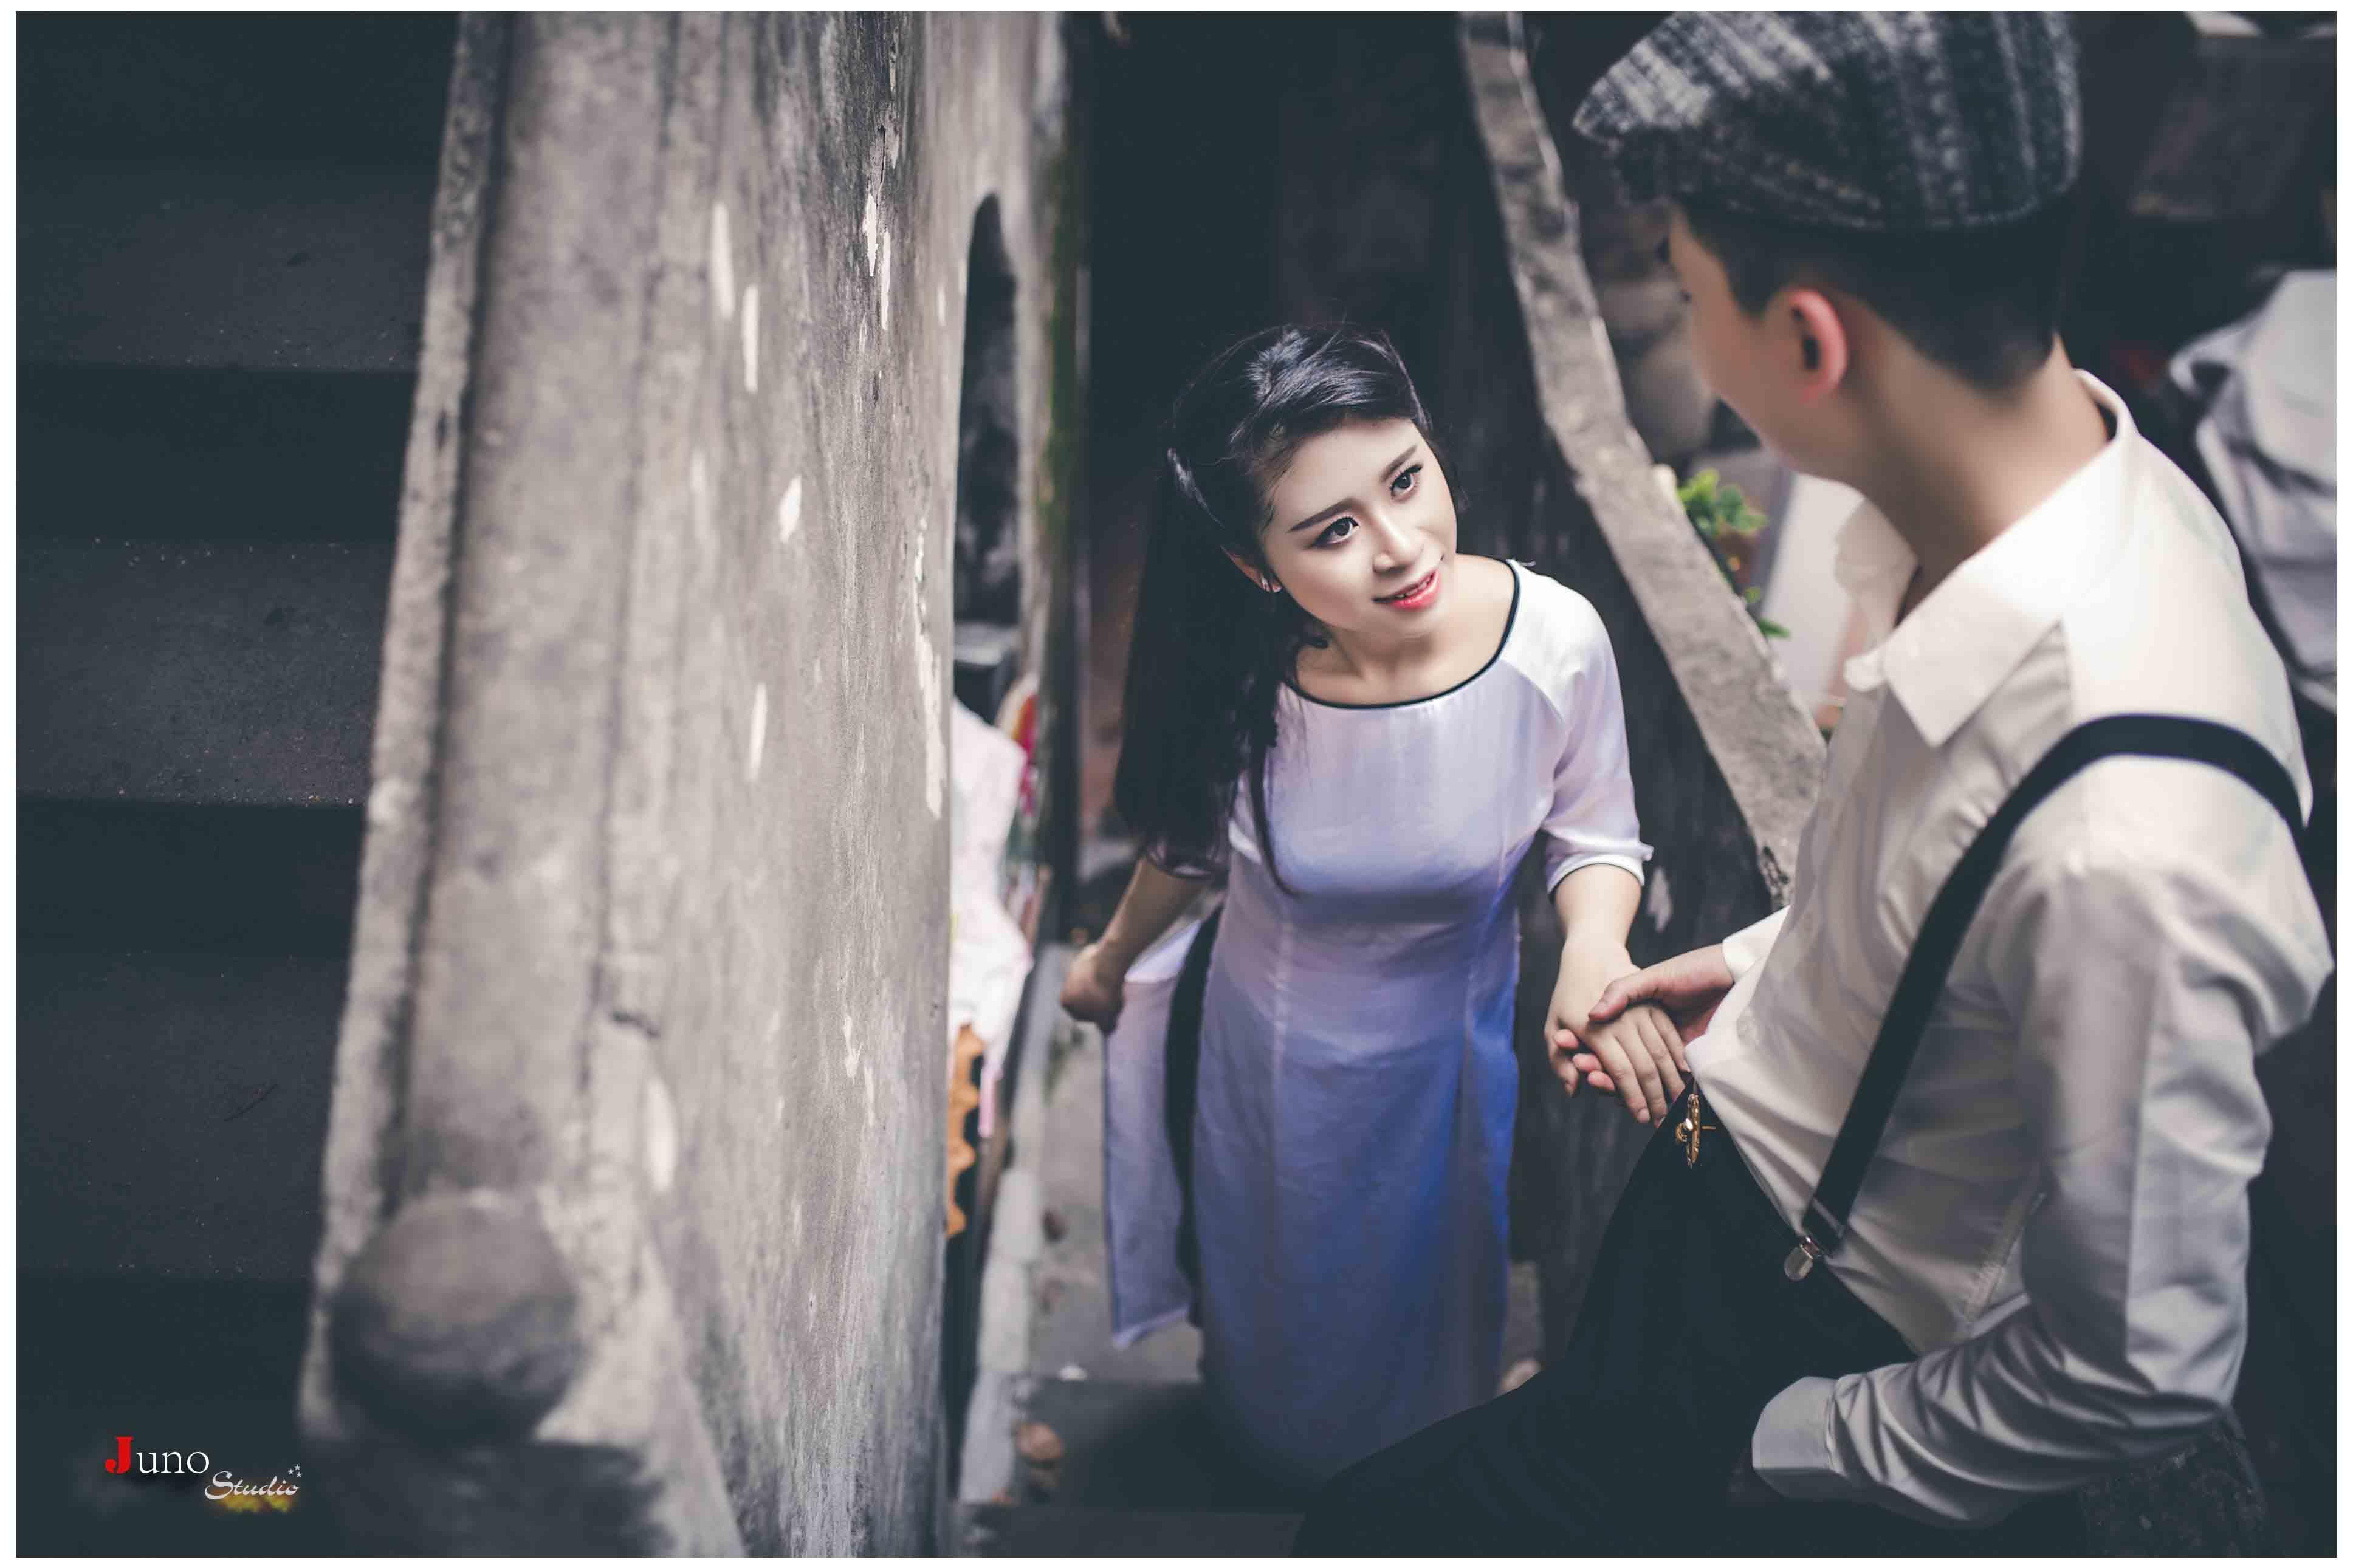
có một cô gái đang nhìn về phía của một chàng trai